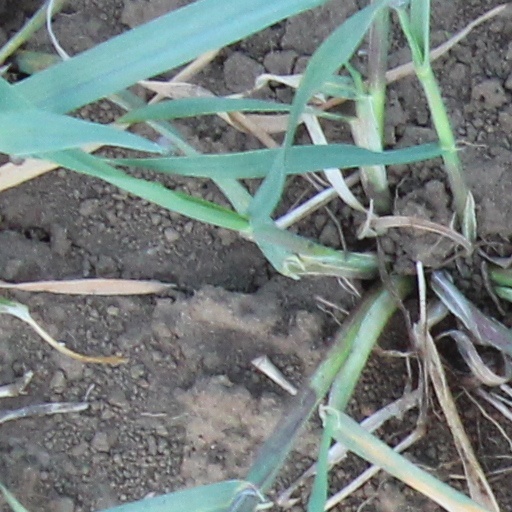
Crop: wheat